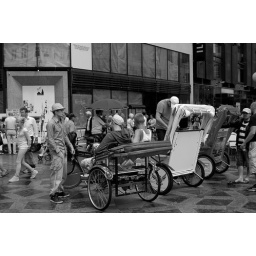
one view of Copenhagen city life in black and white